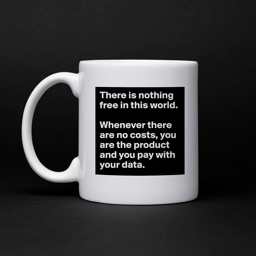
there is nothing free in this world .